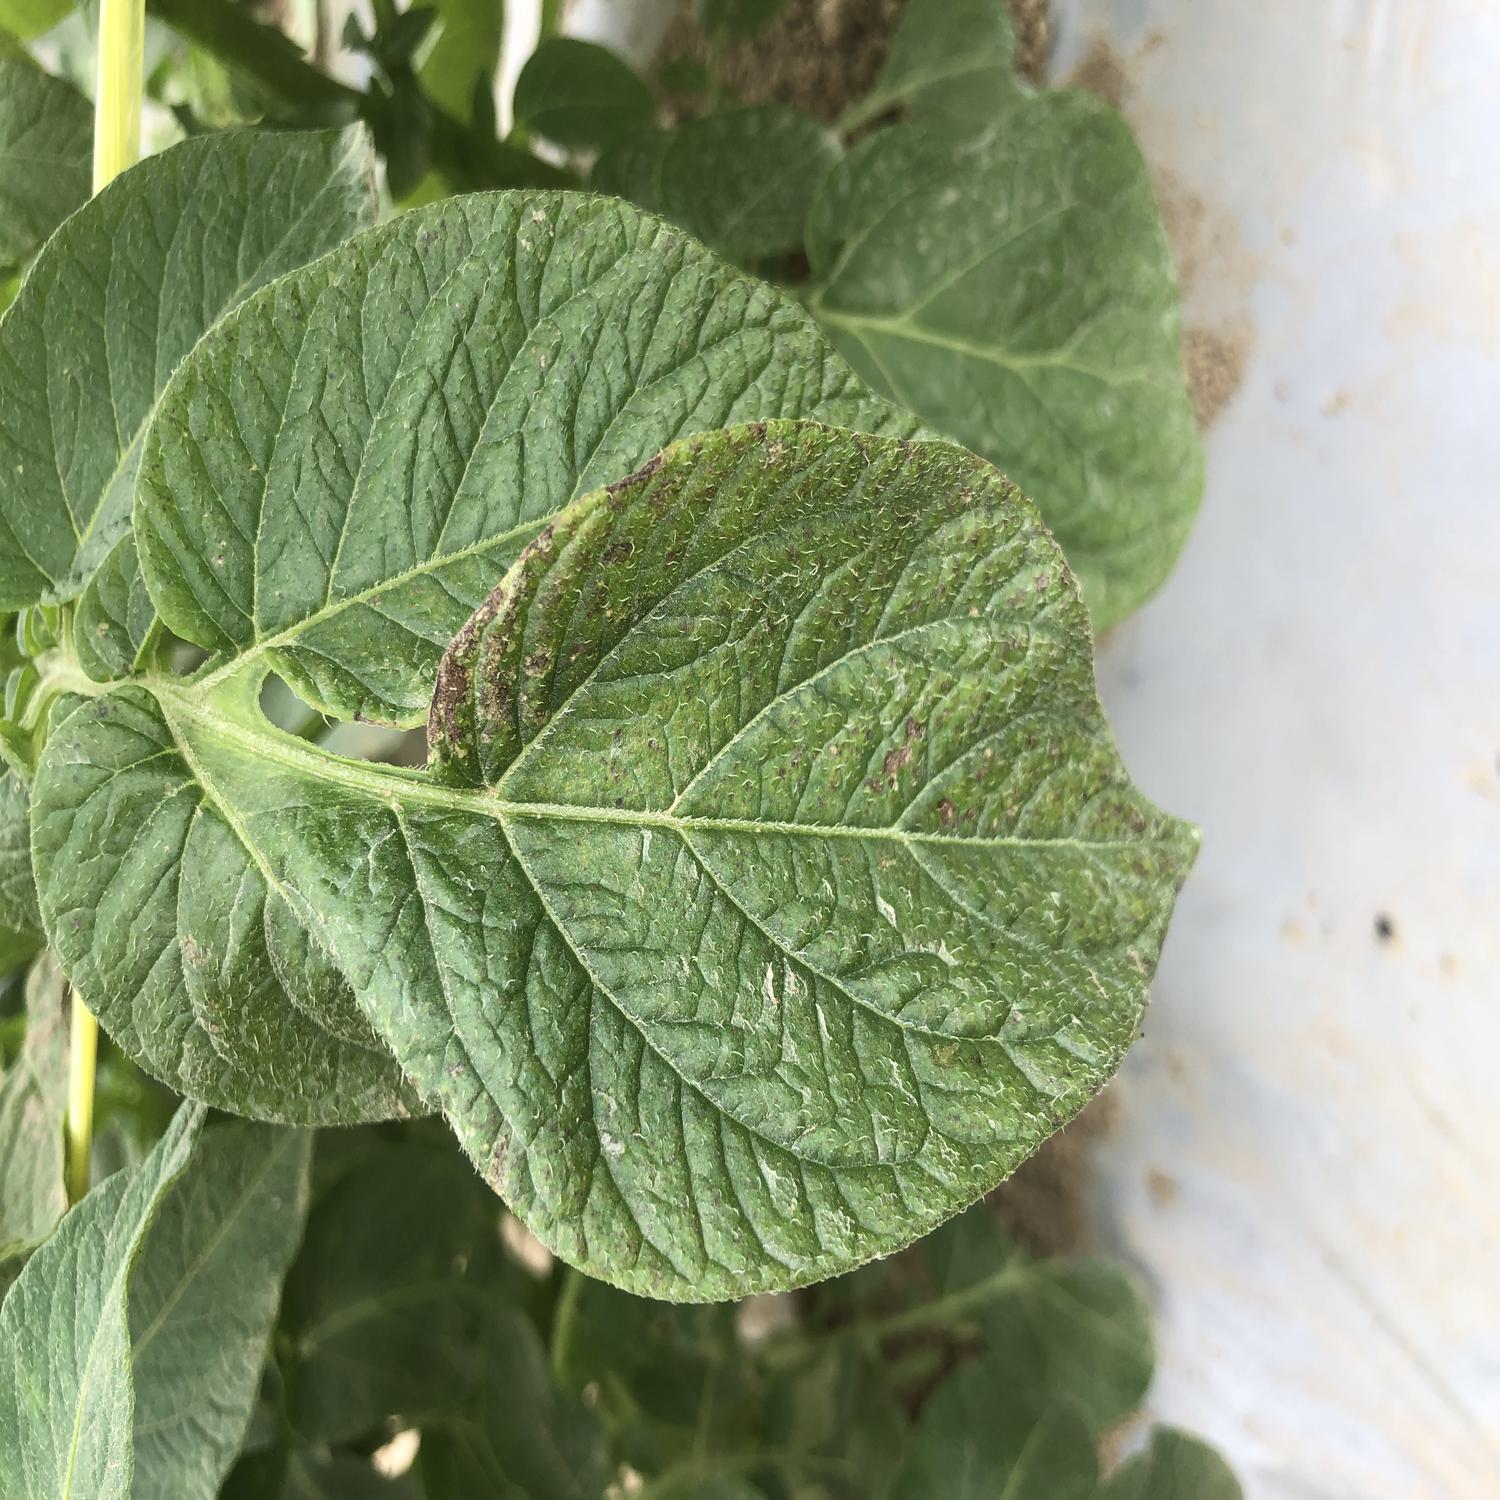
Label: Fungi